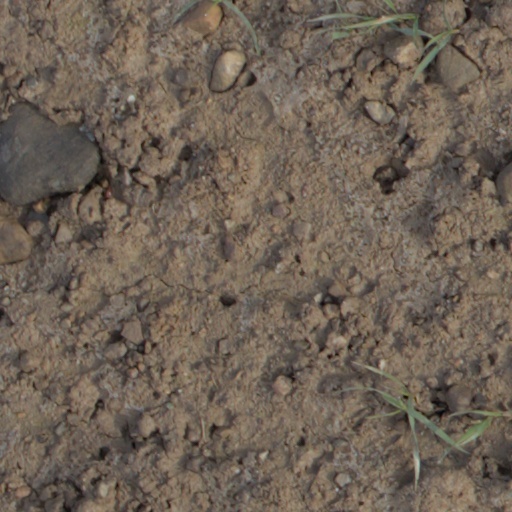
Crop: wheat